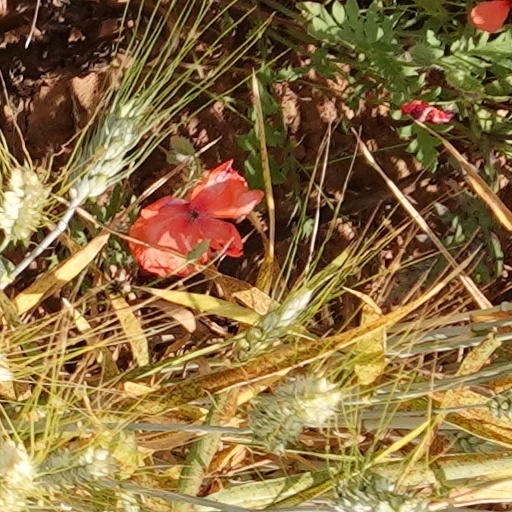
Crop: wheat